Samnite Wars

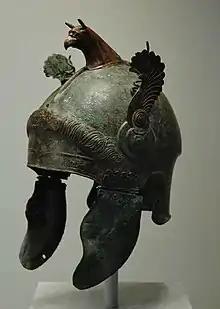
A ceremonial Attic helmet typical of many found in Samnite tombs, c. 300 BC

In 299 BC, the Etruscans, possibly due to the Roman colony set up at Narnia in next-door Umbria, prepared for war against Rome. However, the Gauls invaded their territory, so, the Etruscans offered them money to form an alliance. The Gauls agreed, but then objected to fighting against Rome, claiming that the agreement was only about them not devastating Etruscan territory. So, instead, the Etruscans paid the Gauls off and dismissed them. This incident led the Romans to ally with the Picentes (who lived on the Adriatic coast, in the south of modern Marche) who were concerned about their neighbours, the Senone Gauls to the north, and the Pretutii to the south. The latter had allied with the Samnites. The Romans sent an army to Etruria led by the consul Titus Manlius Torquatus, who died in a riding accident. The Etruscans saw this as an omen for war. However, the Romans elected Marcus Valerius Corvus Calenus as suffect consul (an office which lasted for the remainder of the term of a deceased or removed consul) and he was sent to Etruria. This led the Etruscans to remain in their fortifications, refusing battle even though the Romans ravaged their land. Meanwhile, the Picentes warned the Romans that the Samnites were preparing for war and that they had asked them for help.